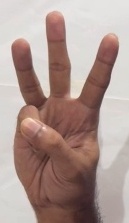
ASL sign: 6